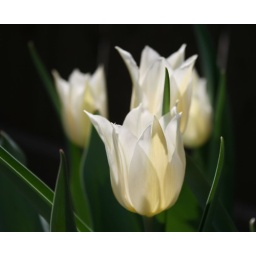
white tulips by the back fence